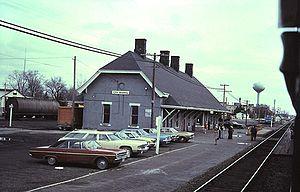
La gare de Strathroy est une gare ferroviaire canadienne de la ligne de Québec à Windsor, située à Strathroy, sur le territoire de la municipalité de Strathroy-Caradoc dans la province de l'Ontario.